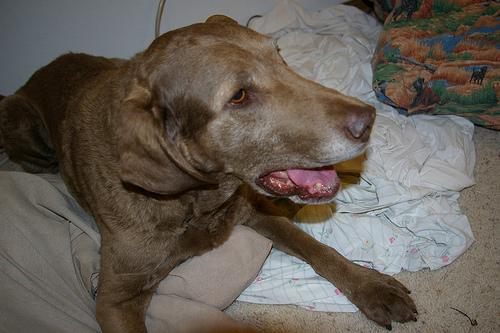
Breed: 215-n000075-Chesapeake_Bay_retriever